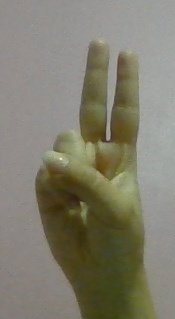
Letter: taa